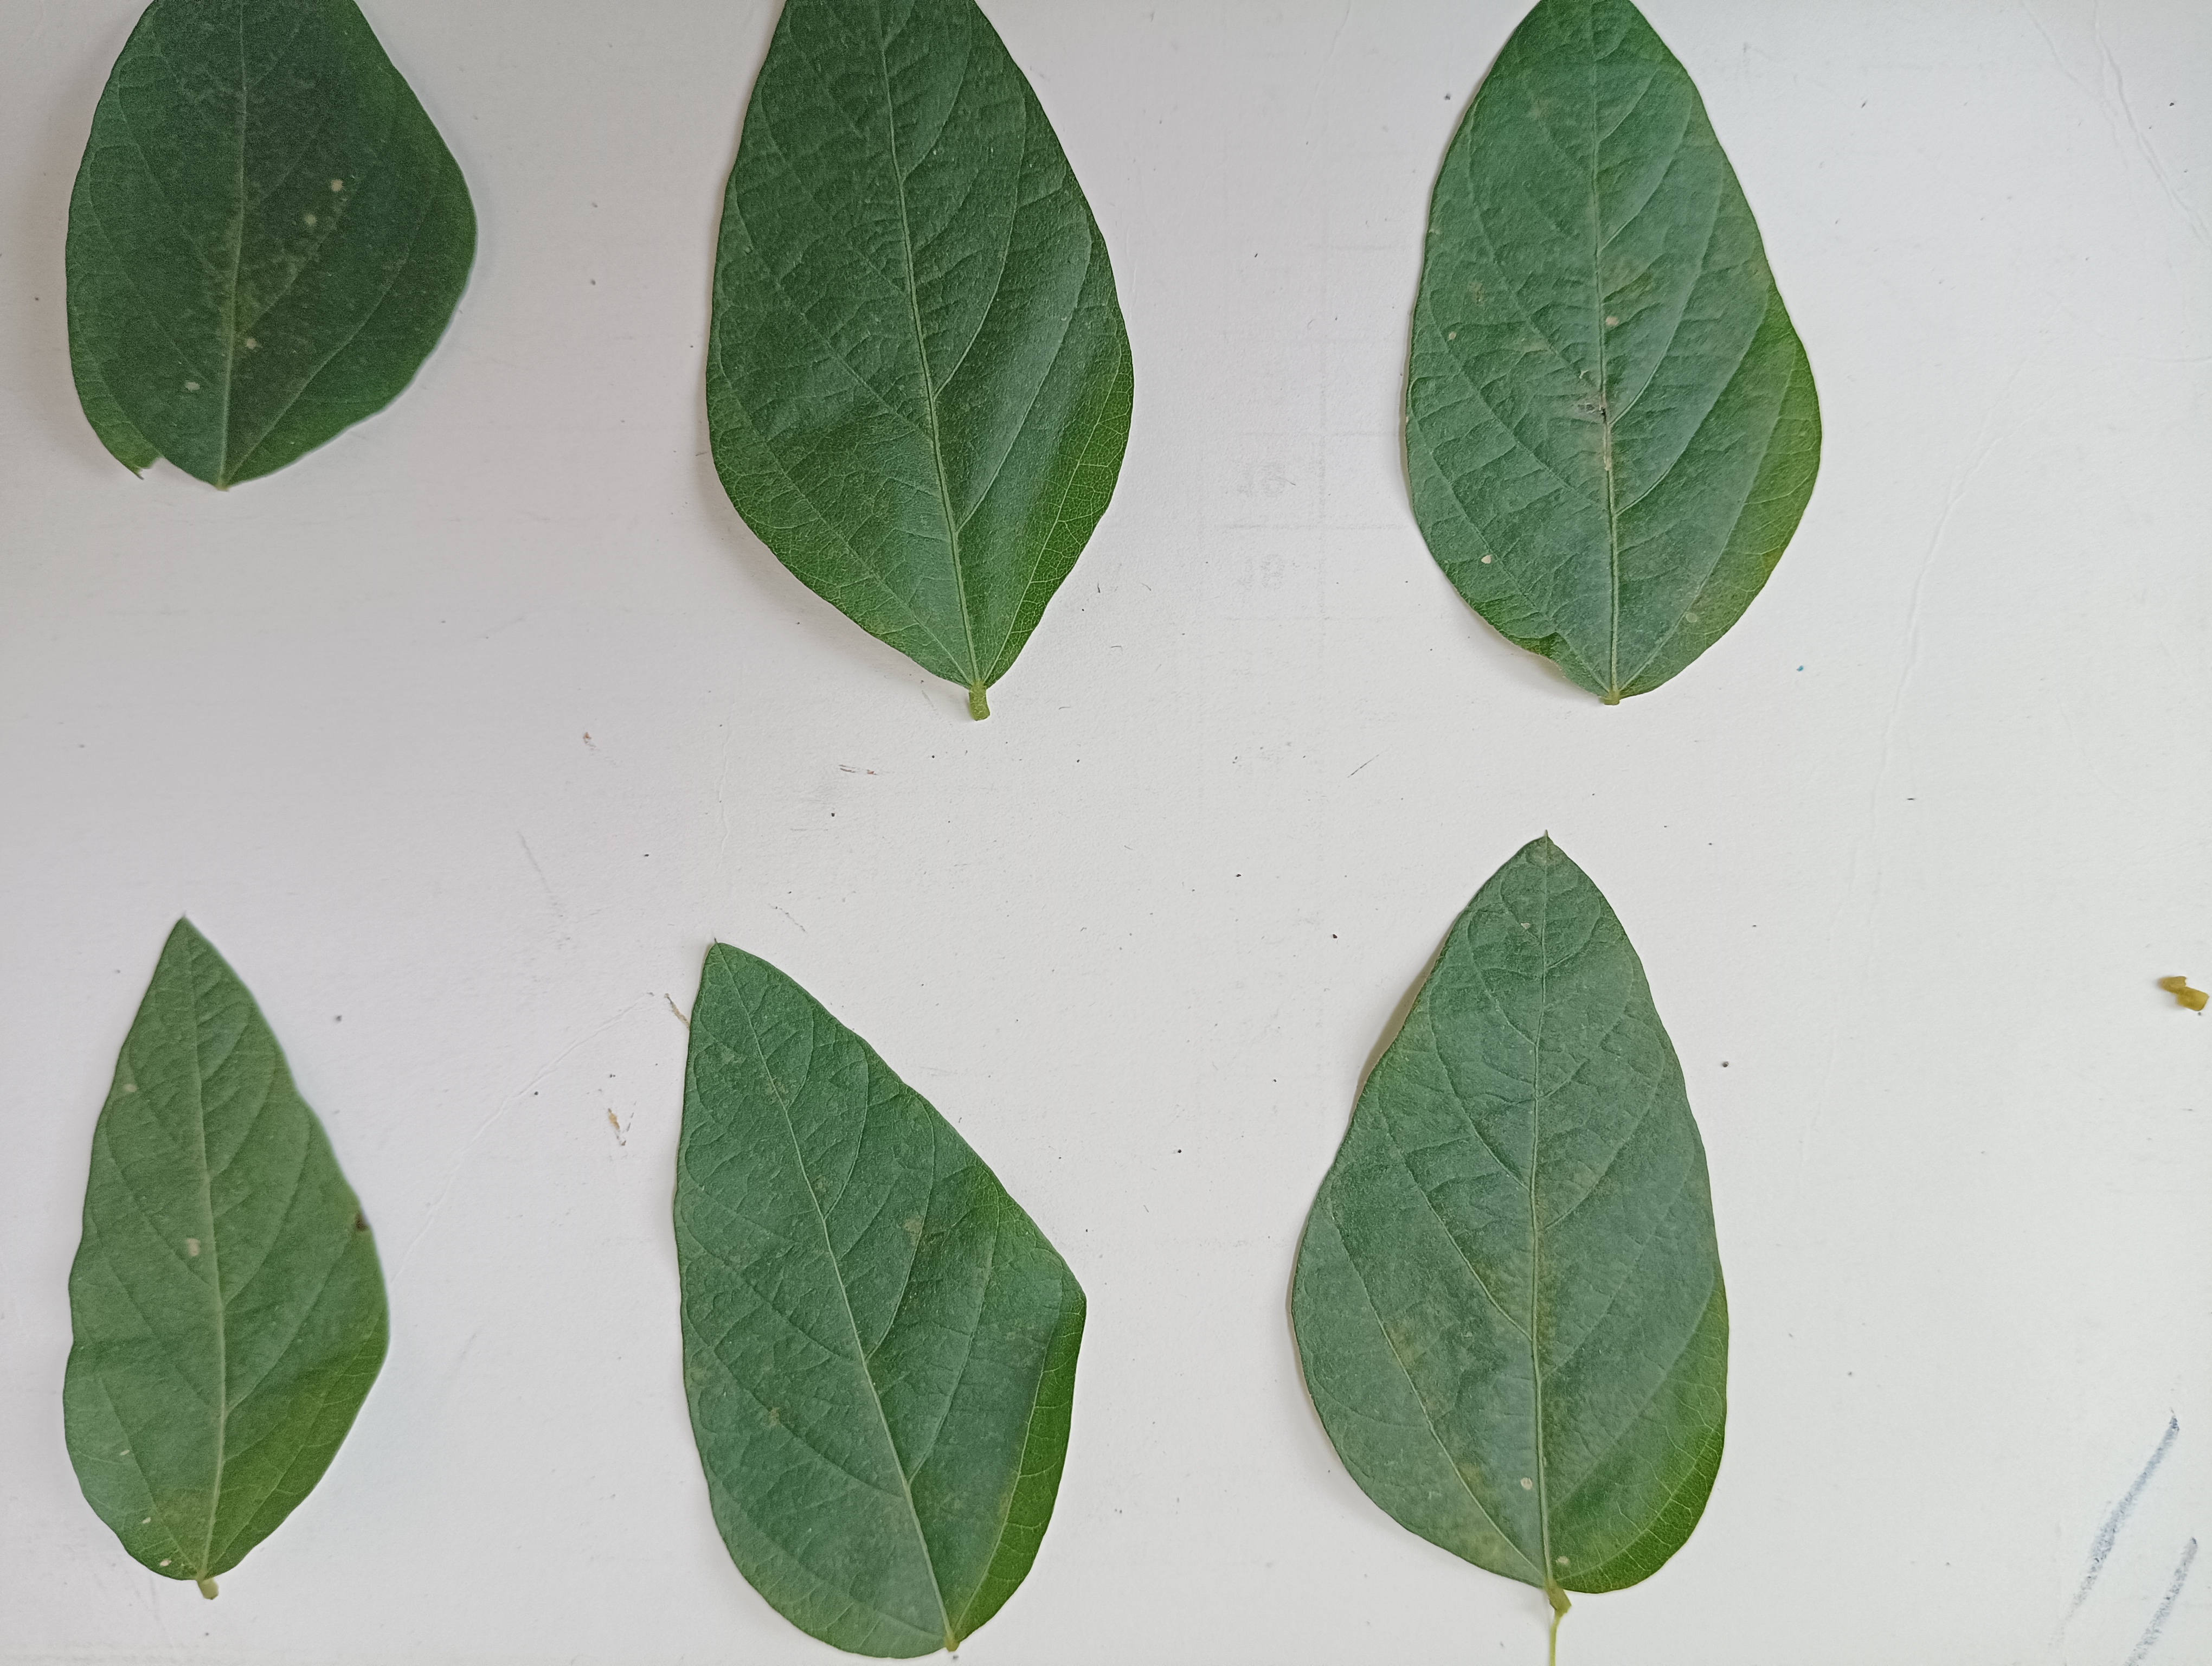
Label: Healthy